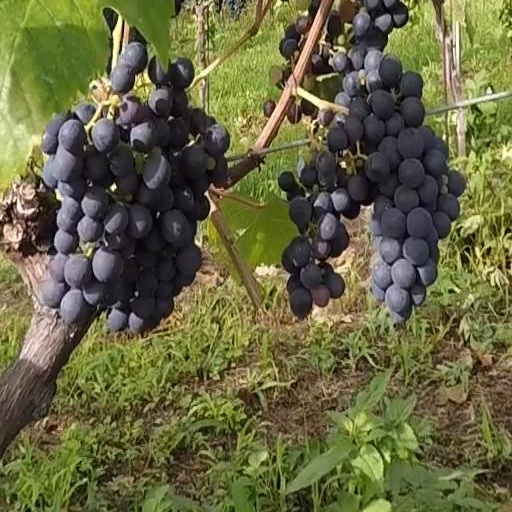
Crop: grape